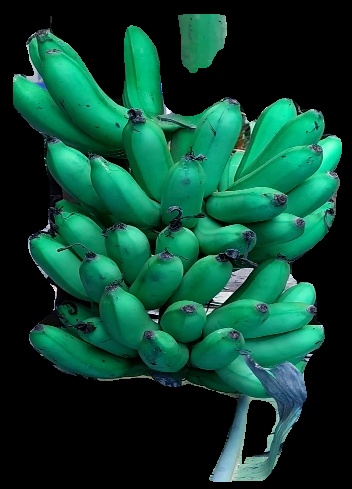
Variety: rasbale
Grade: grade1